Nabil Elaraby

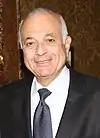
Elaraby in 2013

Nabil Elaraby (15 March 1935 – 26 August 2024) was an Egyptian politician and diplomat who was the 7th Secretary General of the Arab League from 1 July 2011 to 3 July 2016. Elaraby also had roles in the United Nations, holding positions at the United Nations Institute for Training and Research and serving as a Permanent Representative to the United Nations.